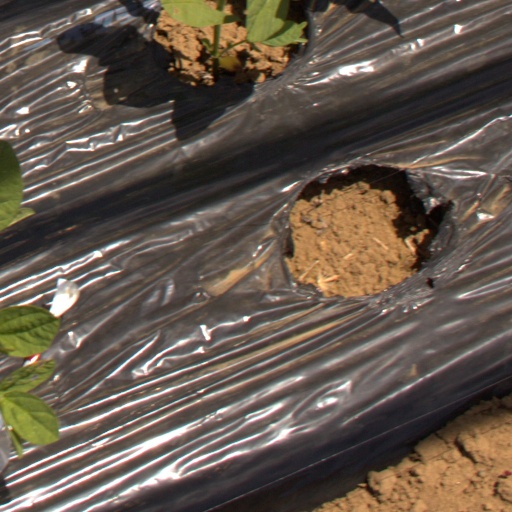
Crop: Jerusalem artichoke